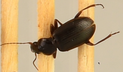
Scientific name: Calathus advena
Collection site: Rocky Mountains NEON (RMNP), plot RMNP_014